Zatch Bell!

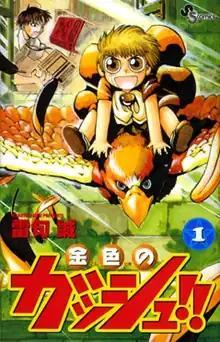
Cover of the first volume, featuring Zatch Bell riding Owashi and Kiyo Takamine

Zatch Bell!, known in Japan as , is a Japanese manga series written and illustrated by Makoto Raiku. It was serialized in Shogakukan's manga magazine "Weekly Shōnen Sunday" between January 2001 and December 2007, with its chapters collected in thirty-three volumes. The series follows the title character Zatch Bell, a mystical being called a Mamodo, who is partnered with a 14-year-old schoolboy Kiyo Takamine for a once-a-millennium tournament on Earth that determines the right to rule the Mamodo world as king. During their adventure, Zatch and Kiyo encounter and battle various Mamodo and their human partners, and meet allies who aid Zatch in his quest to become a kind king.